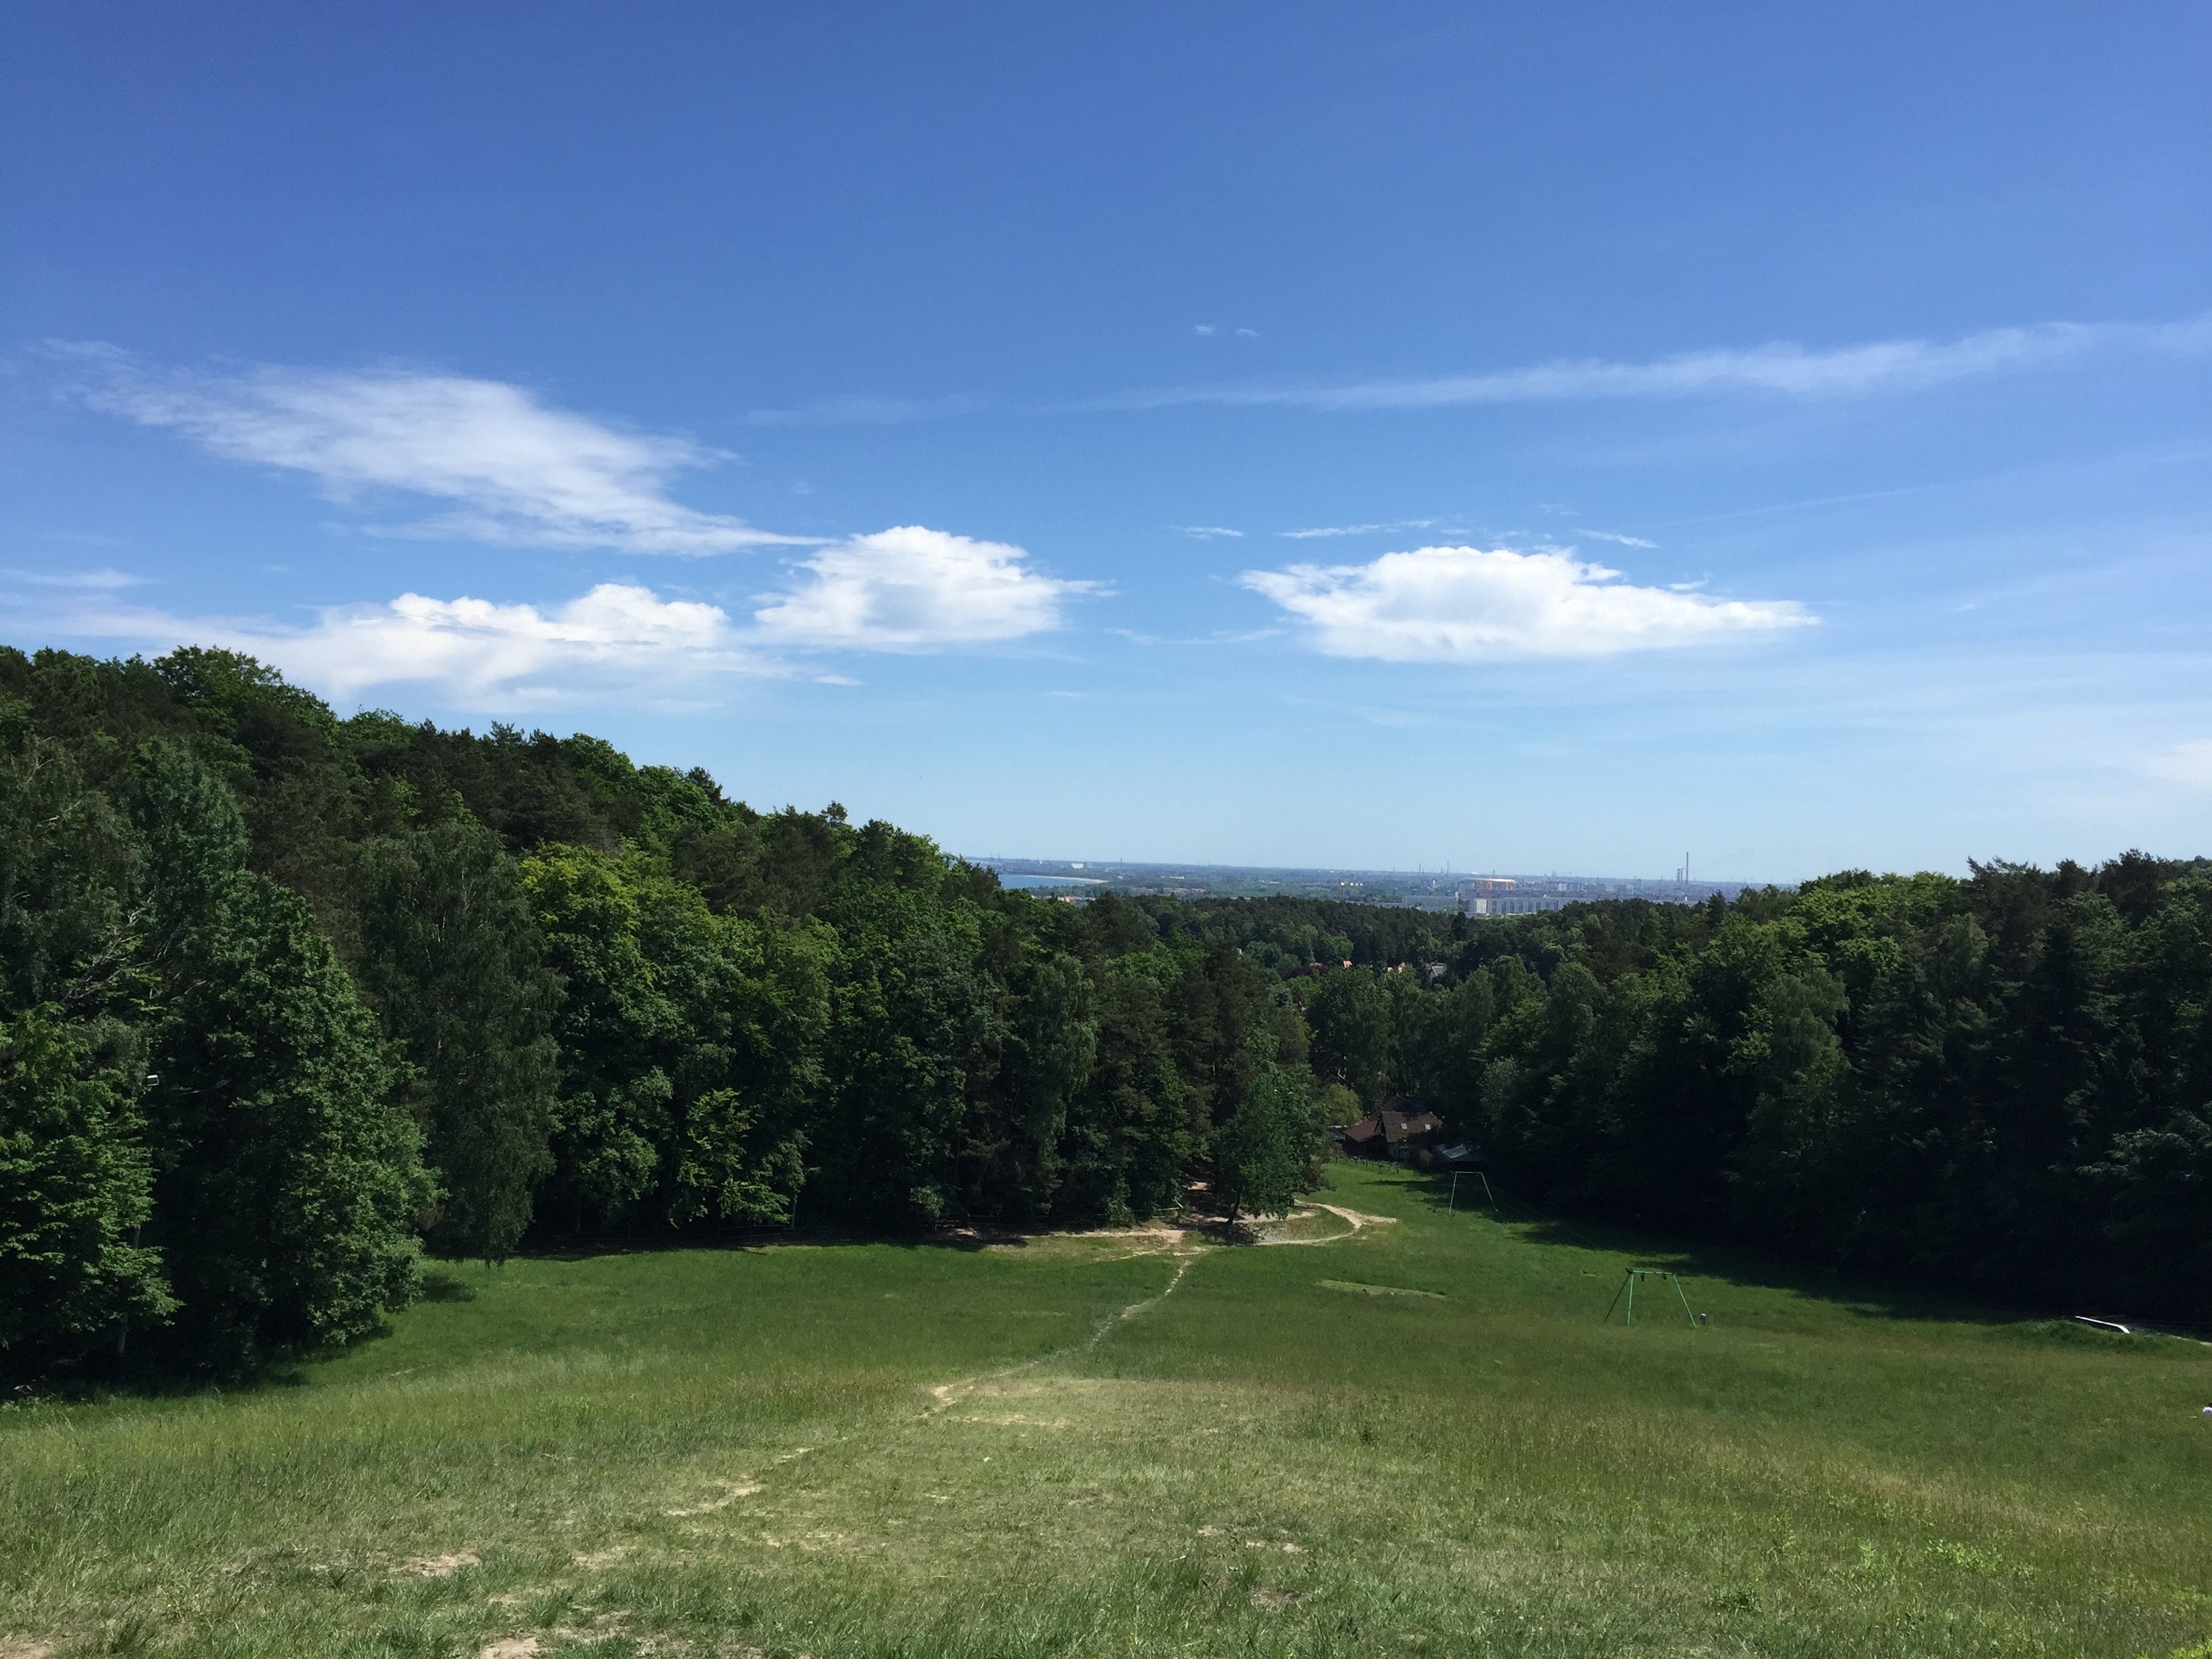
landscape, tree, nature, grass, mountain, cloud, structure, sky, field, lawn, meadow, hill, city, green, pasture, plain, golf course, grassland, sopot, habitat, rural area, woody plant, sport venue